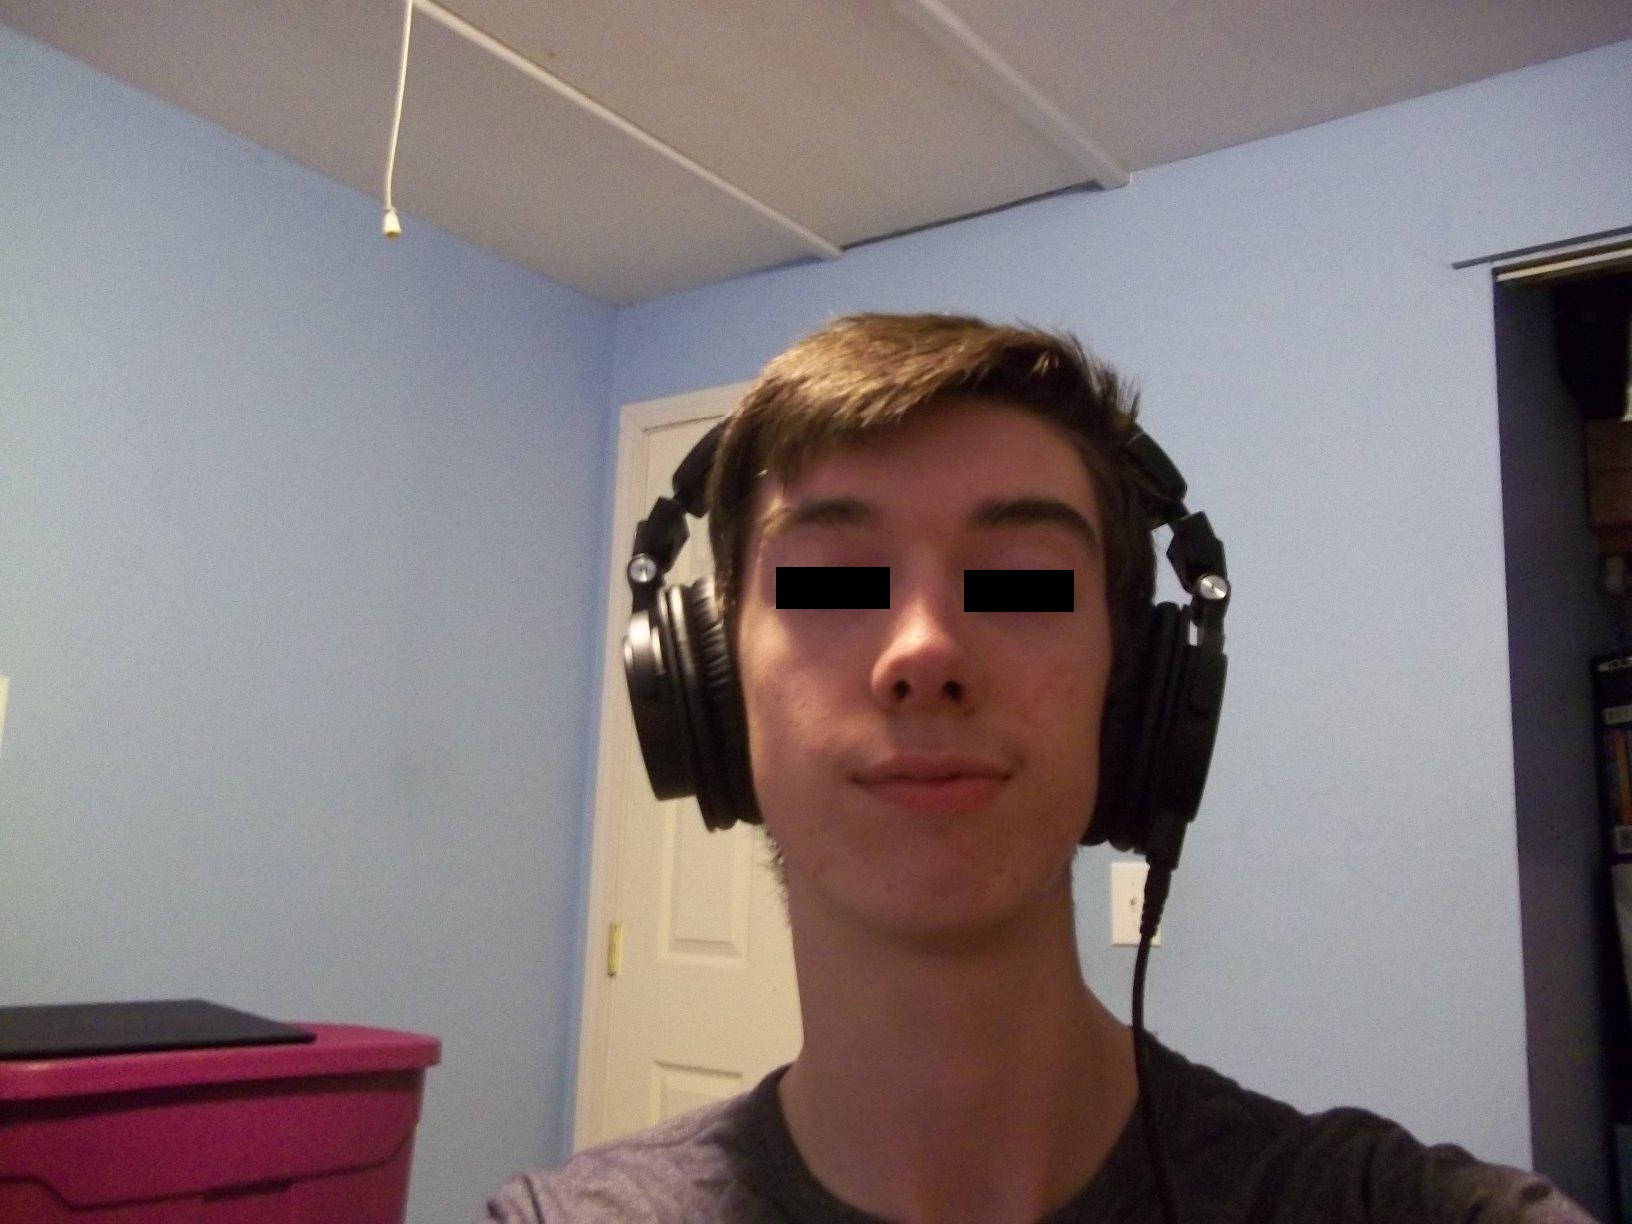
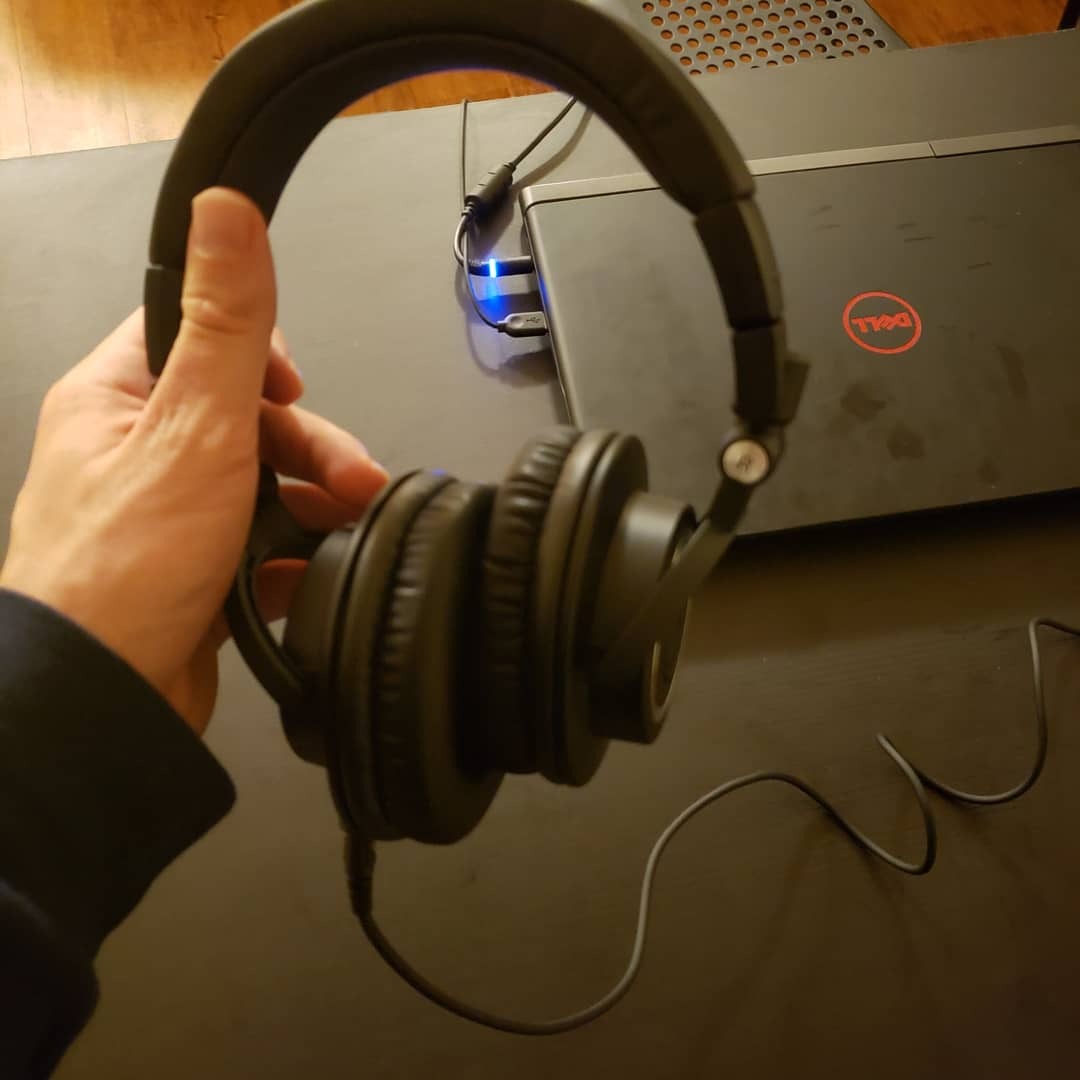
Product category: headphones
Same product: yes